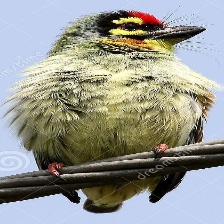
Species: COPPERSMITH BARBET
Scientific name: MEGALAIMA HAEMACEPHALA